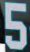
Number: 5